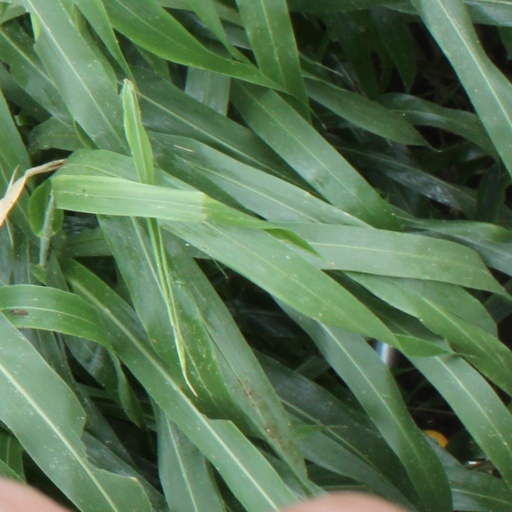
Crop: sorghum